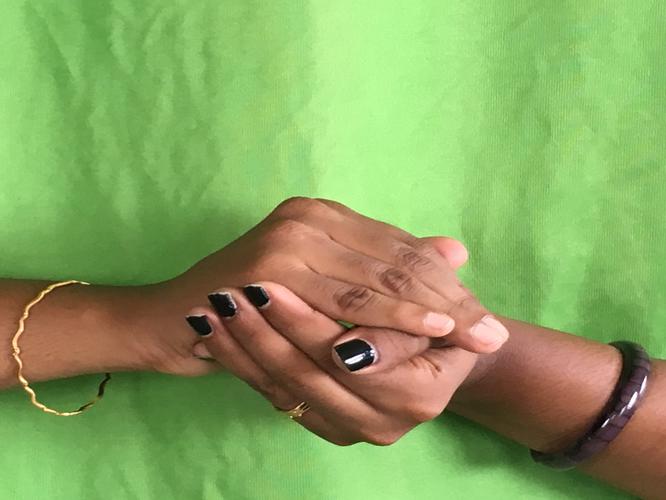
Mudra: Samputa
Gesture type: double_hand